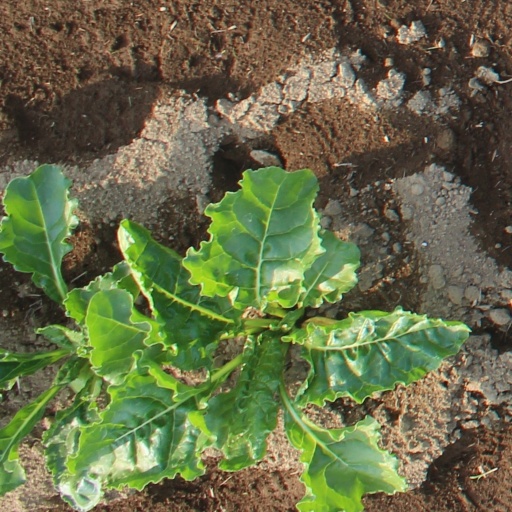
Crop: sugar beet